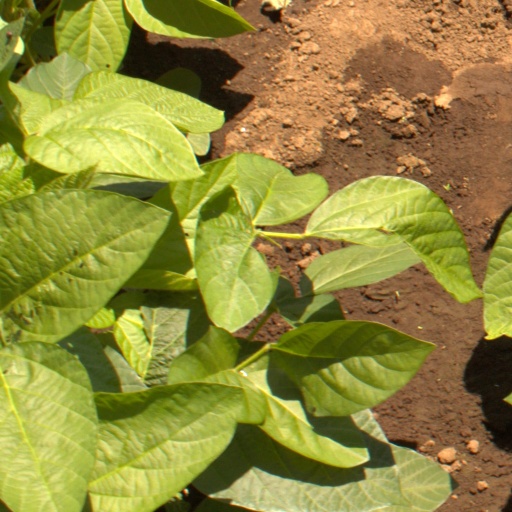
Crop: soybean